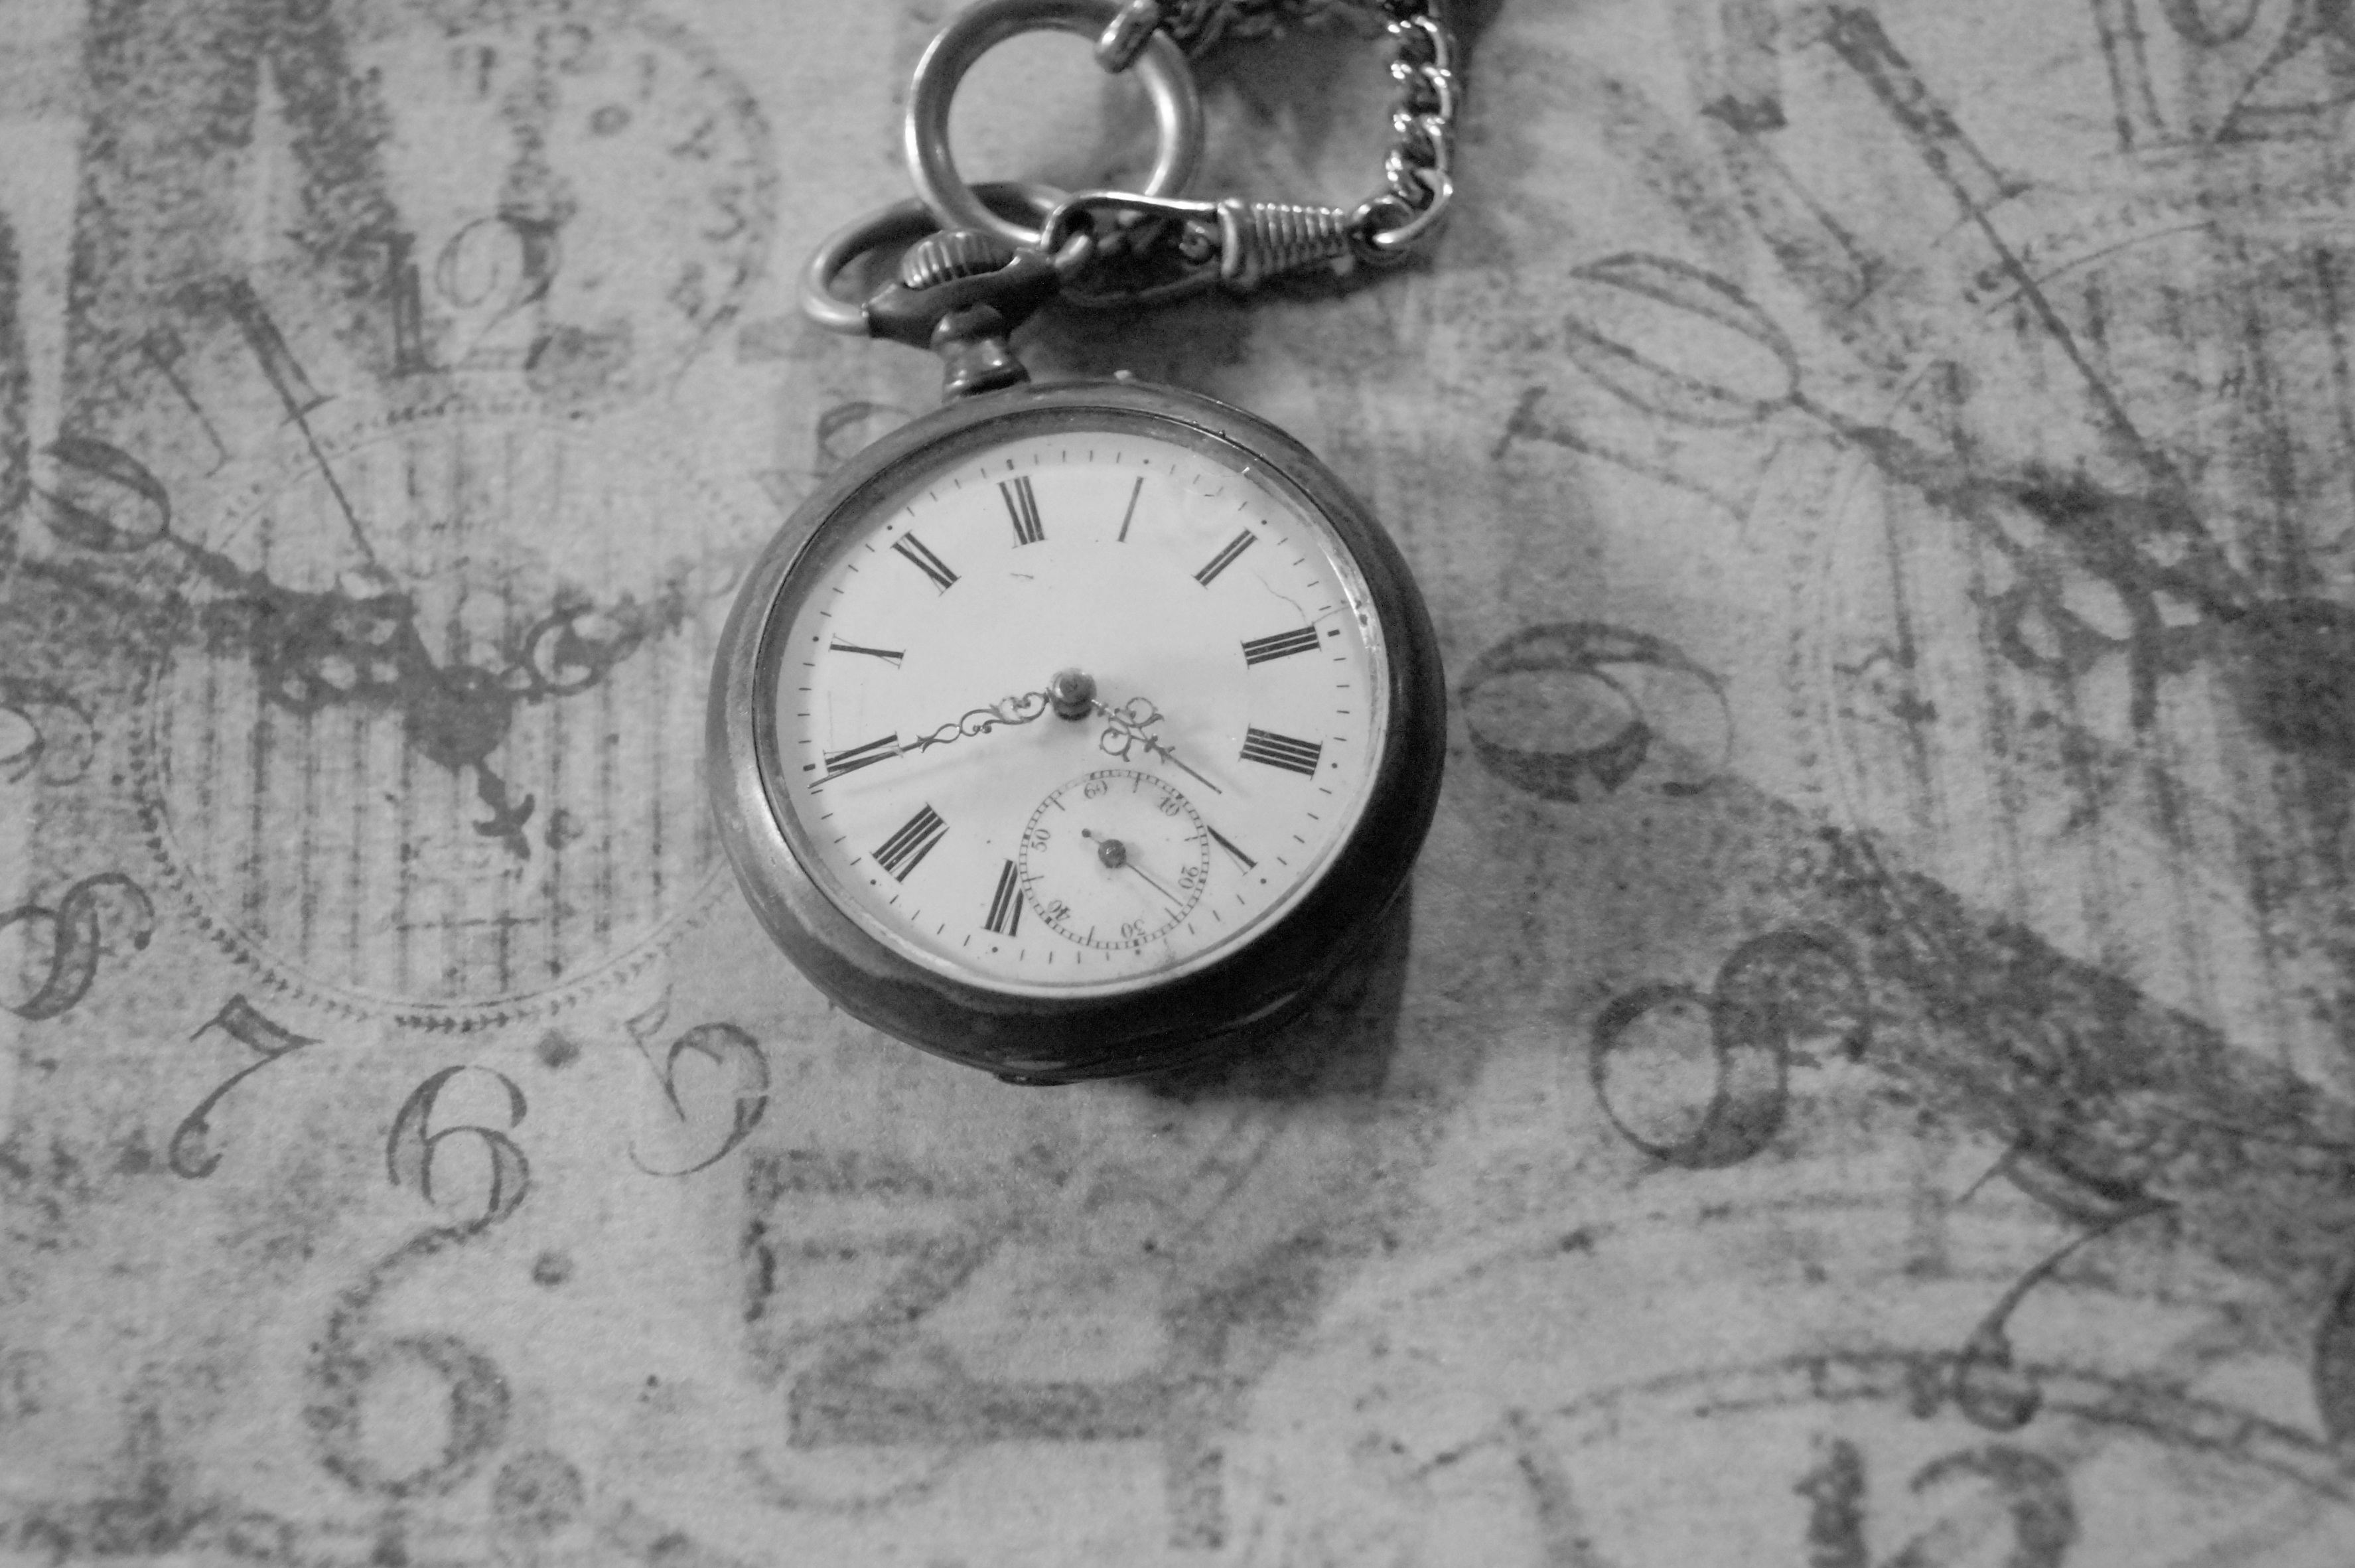
watch, hand, black and white, retro, clock, time, old, monochrome, pocket watch, circle, clock face, drawing, time of, old fashioned, monochrome photography, locket